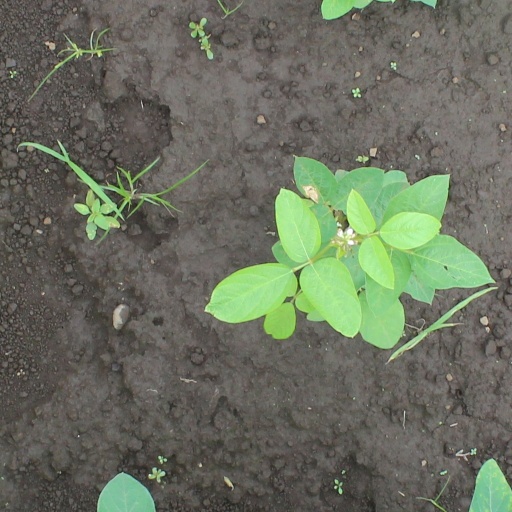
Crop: soybean